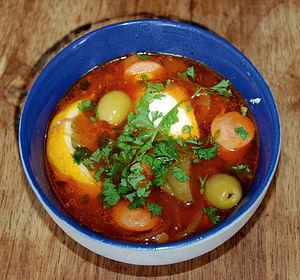
La solianka est une soupe épaisse et épicée qui comprend certains composants du chtchi et de la rassolnik, des condiments tels que des olives, des câpres, des tomates, du citron, du jus de citron, du kvas et des champignons.